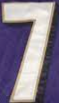
Number: 7